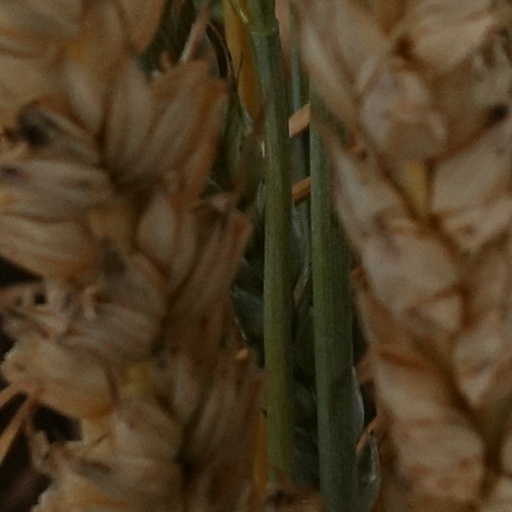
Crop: wheat